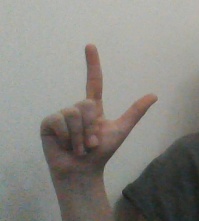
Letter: laam